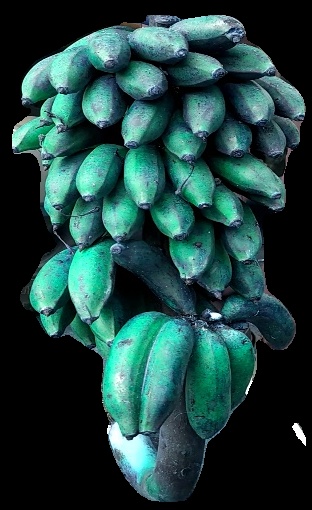
Variety: rasbale
Grade: grade3